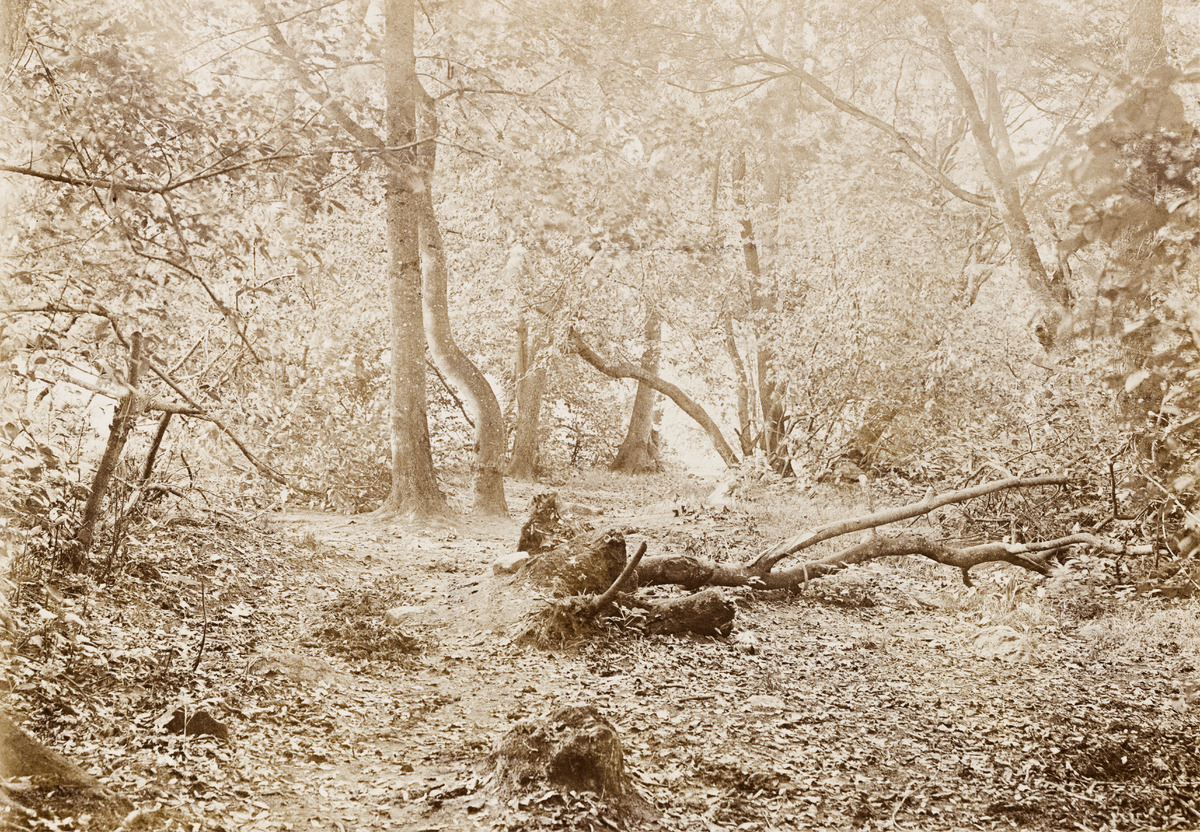
Hakasalmen puisto
sisällön kuvaus: Hakasalmen puisto. Polku kulkee rehevässä, lähes luonnontilaisessa metsässä. Maassa on pudonneita lehtiä, kantoja ja kaatunut puu. mustavalkoinen
Ajankohta: kuvausaika 1800 -luku loppu n.
Paikka: Suomi, Uusimaa, Helsinki, Töölö Helsinki, Etu-Töölö Helsinki, Hakasalmen puisto
Aiheet: puistot, puut, pensaat, lehdet, kannot, polut